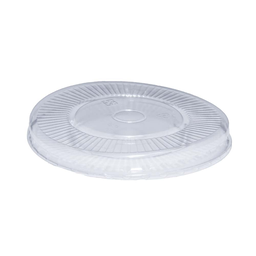
Label: plastic